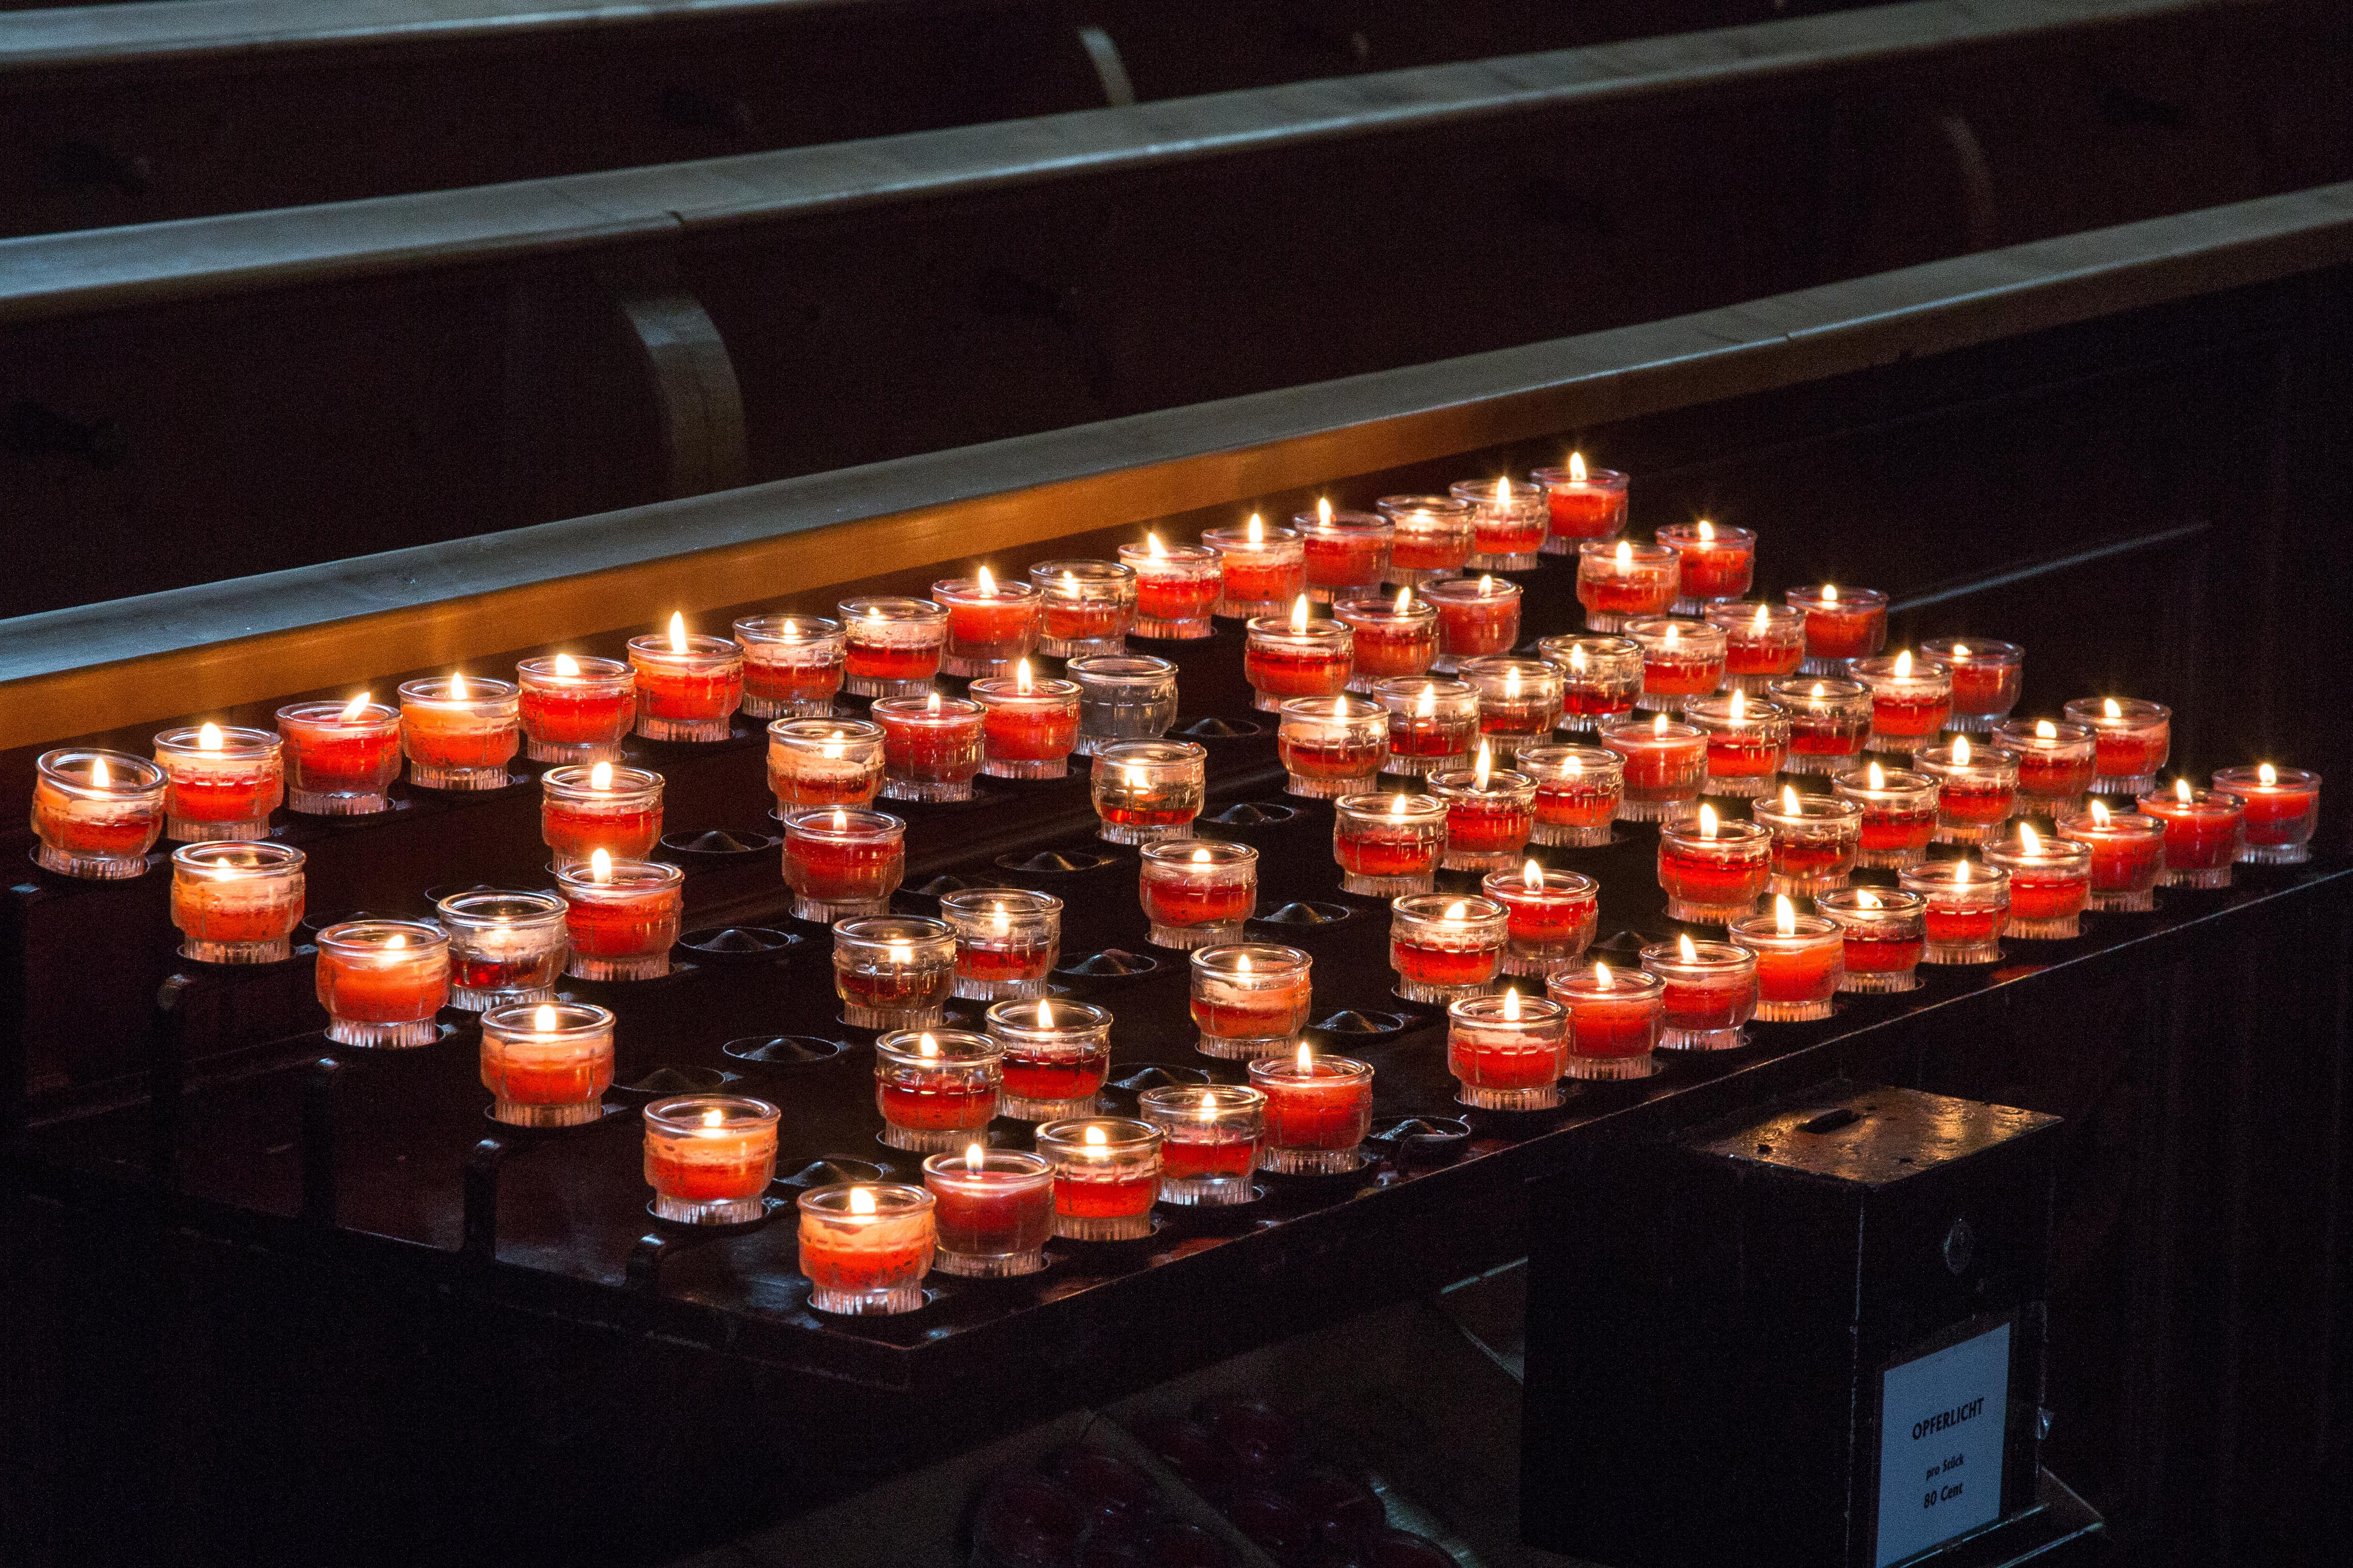
red, church, candles, prayer, tea lights, place of pilgrimage, display device